X-Treme X-Men

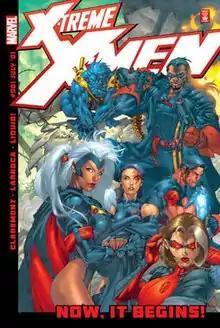
Cover of "X-Treme X-Men" #1 (July 2001). Art by Salvador Larroca

X-Treme X-Men is the name of two comic book series published by Marvel Comics, the first from 2001 through 2004, and the second from 2012 through 2013. All 46 issues of the first series were written by Chris Claremont, and featured a globetrotting X-Men team led by Storm. The first 24 issues were drawn by Salvador Larroca, and the final 22 issues were drawn by Igor Kordey.